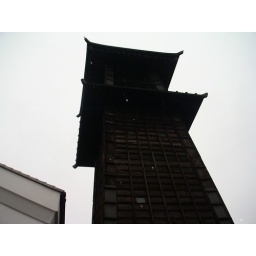
The clock tower in Kawagoe.